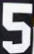
Number: 5